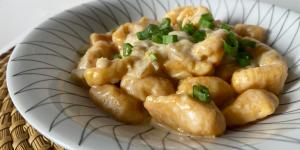
noquis con crema de verdeo